Katherine Neville, Baroness Hastings

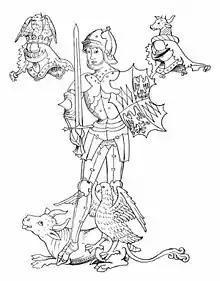
Richard Neville, 16th Earl of Warwick, also known as "Warwick the Kingmaker", was the eldest brother of Katherine Neville.

Lady Katherine Neville was born in 1442, one of the ten children and the fifth-eldest daughter of Richard Neville, 5th Earl of Salisbury and Alice Montacute, "suo jure" 5th Countess of Salisbury. Her mother was the only child and heiress of Thomas Montacute, 4th Earl of Salisbury by his first wife Lady Eleanor Holland. Katherine's eldest brother was Richard Neville, 16th Earl of Warwick, 6th Earl of Salisbury, also known as "Warwick the Kingmaker". He was the most important and influential peer in the realm, and one of the principal protagonists in the Wars of the Roses. Her aunt, Cecily Neville, Duchess of York, mother of future kings and Katherine's first cousins, Edward IV and Richard III, was another key figure in the dynastic civil wars that dominated most of the latter half of 15th-century England. Her niece, Anne Neville (youngest daughter of the "Kingmaker") would become Queen of England as the consort of Richard III; Katherine's sister Alice, Baroness FitzHugh, and her other niece, Elizabeth FitzHugh, were personally selected as Anne's chief ladies-in-waiting. Her paternal grandparents were Ralph Neville, 1st Earl of Westmorland and Joan Beaufort, Countess of Westmoreland, a daughter of John of Gaunt by his third wife, Katherine de Roet, making her a direct descendant of Edward III.